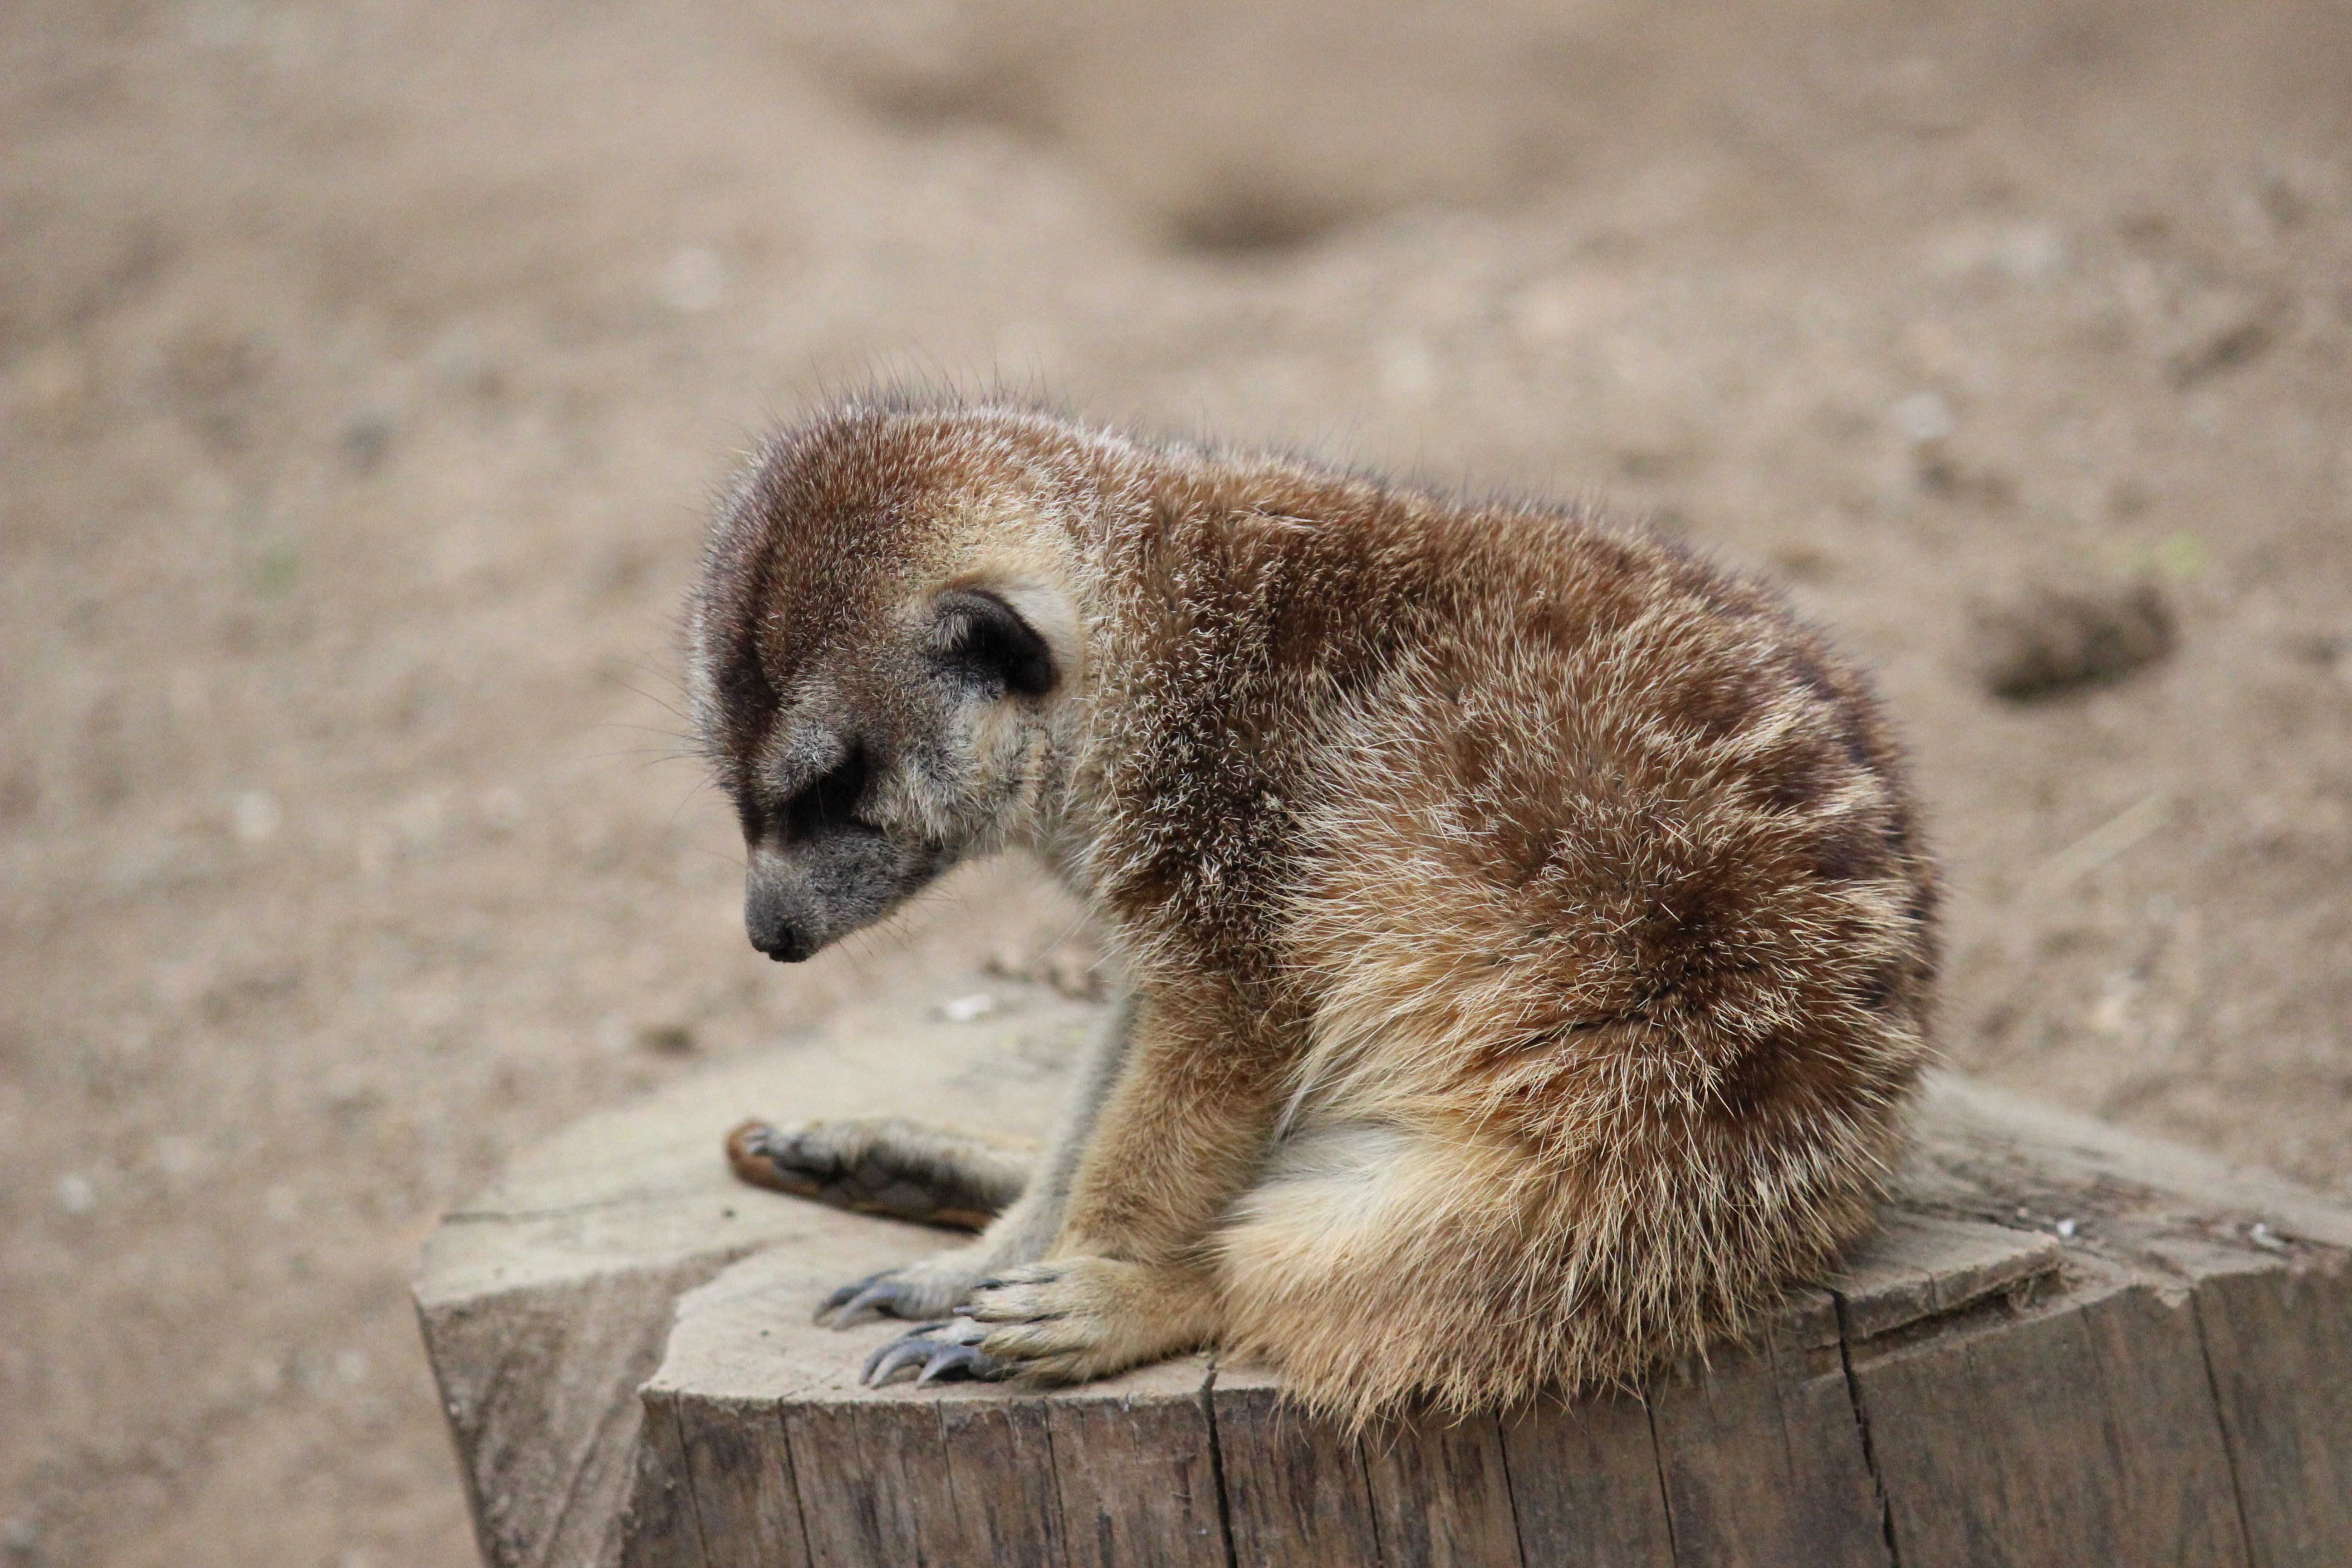
animal, cute, wildlife, zoo, small, brown, mammal, fauna, vertebrate, meerkat, mongoose, prairie dog